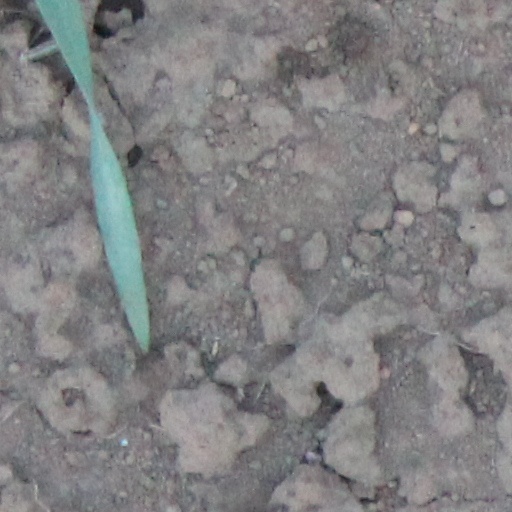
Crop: wheat